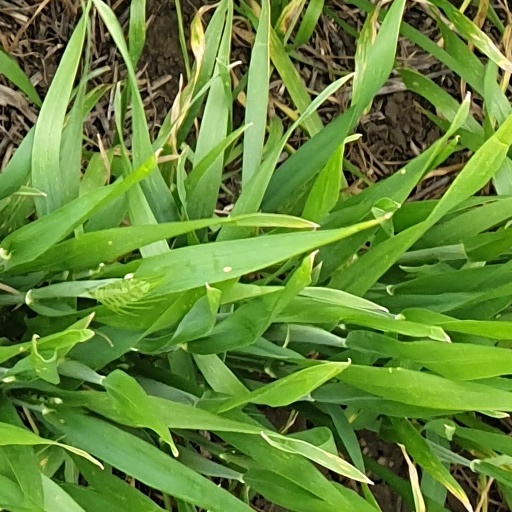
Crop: wheat